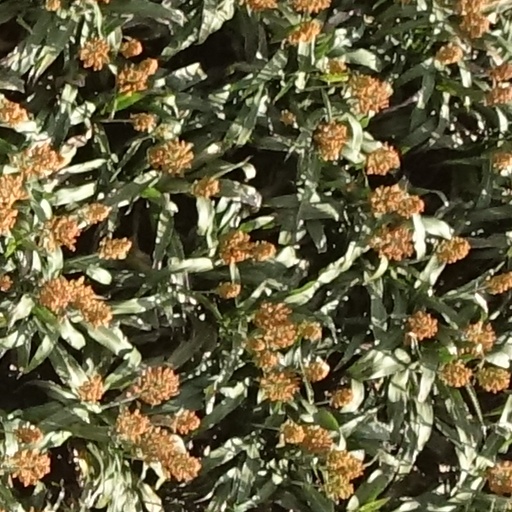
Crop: sorghum